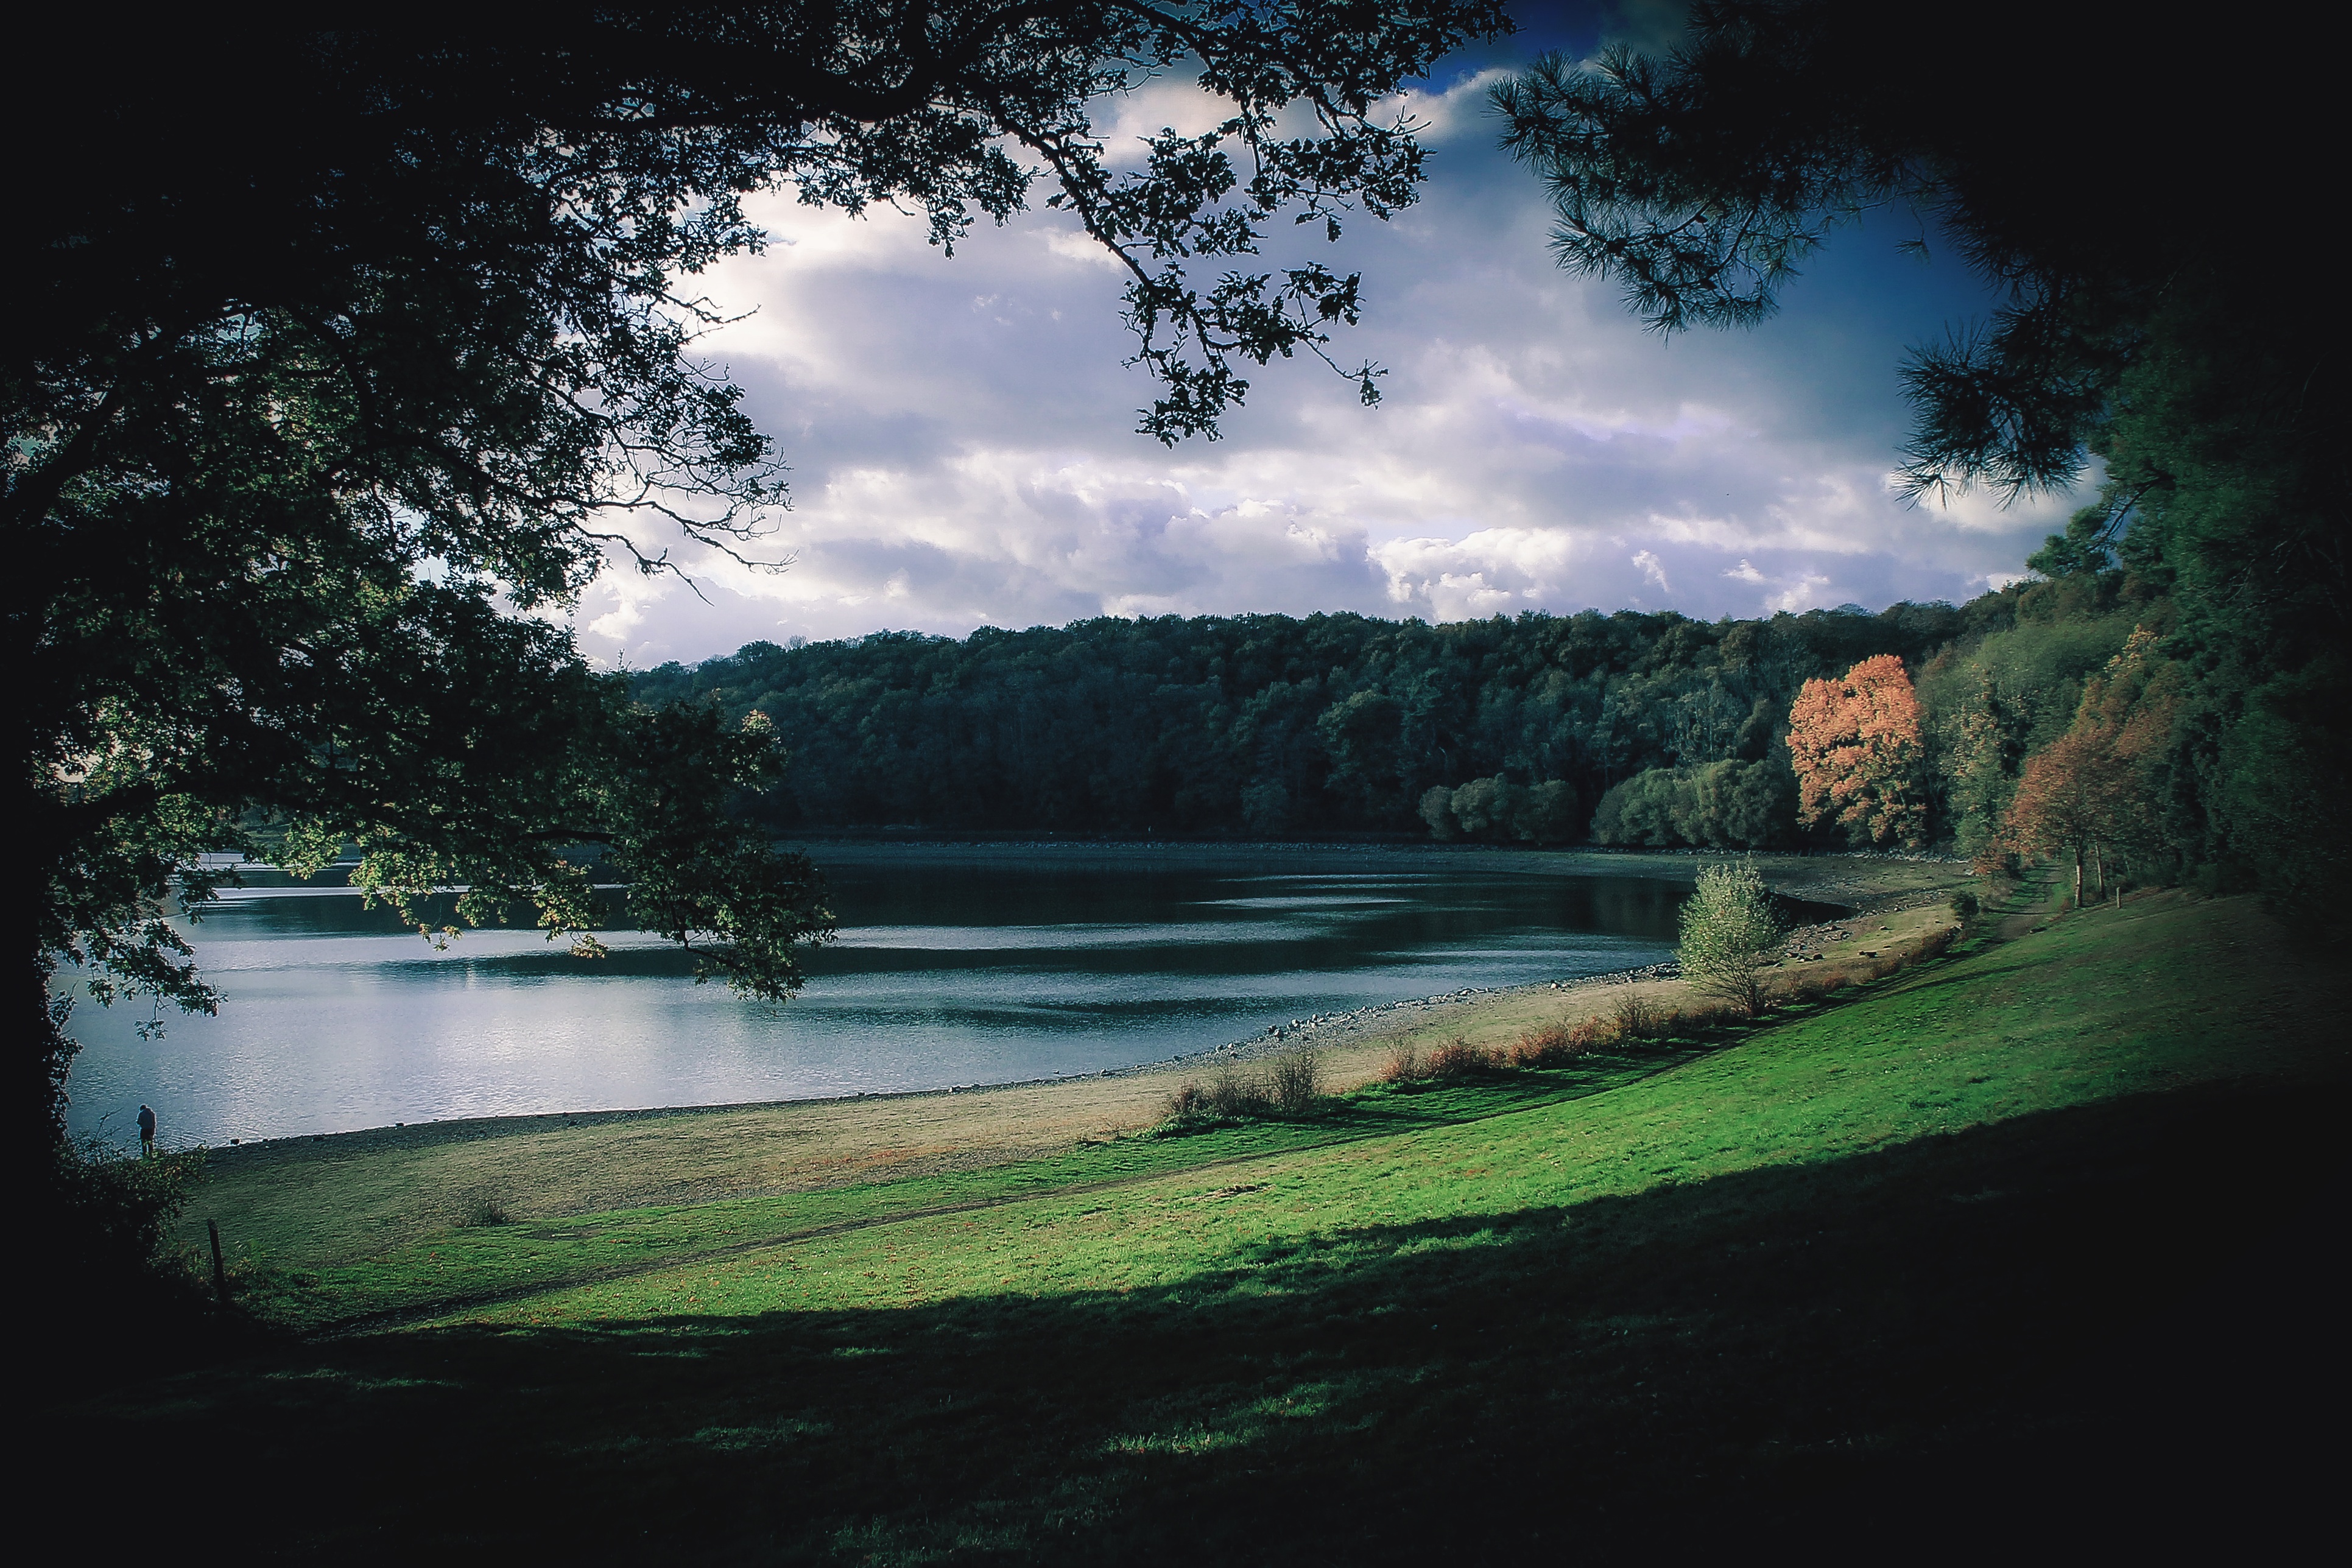
landscape, tree, water, nature, grass, cloud, sunlight, morning, lake, river, evening, green, reflection, rural area, atmospheric phenomenon, woody plant